Richard Edwards (Royal Navy officer, died 1795)

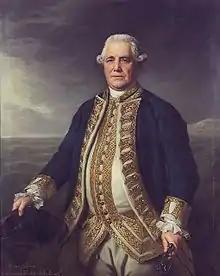
Edwards in 1780

Admiral Richard Edwards ( – 3 February 1795) was a Royal Navy officer and colonial administrator who twice served as the governor of Newfoundland from 1757 to 1759 and 1779 to 1781. He also served as Commander-in-Chief, The Nore from 1788 to 1792.